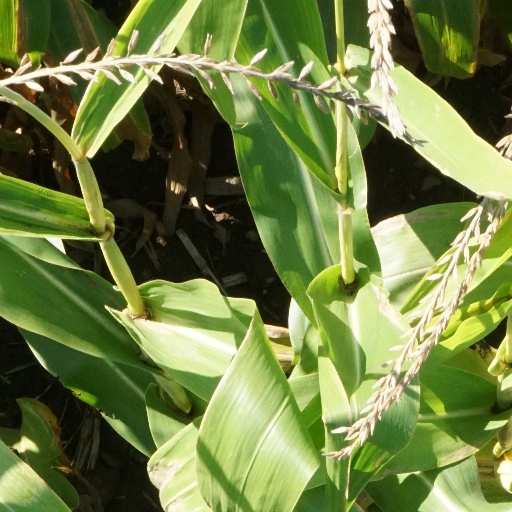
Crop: maize; corn